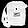
Label: Bag